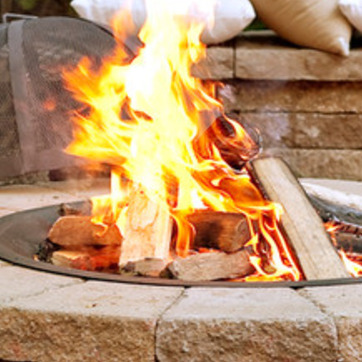
Material: other